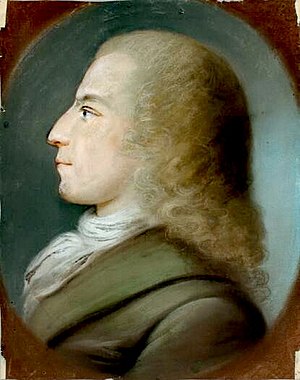
Johannes Daniel Falk
Johannes Daniel Falk var en tysk forfatter.